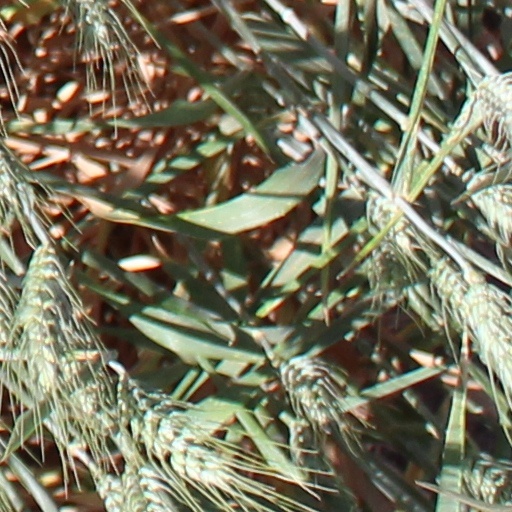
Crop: wheat